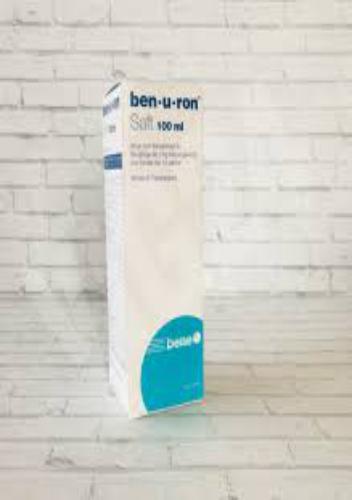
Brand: benuron
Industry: Medical